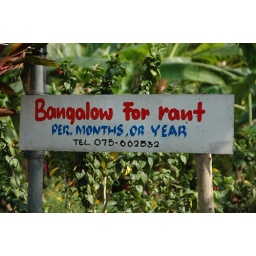
A sign by the side of the road in Koh Lanta, Thailand